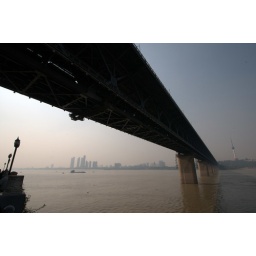
A bridge over Yangtze river 4